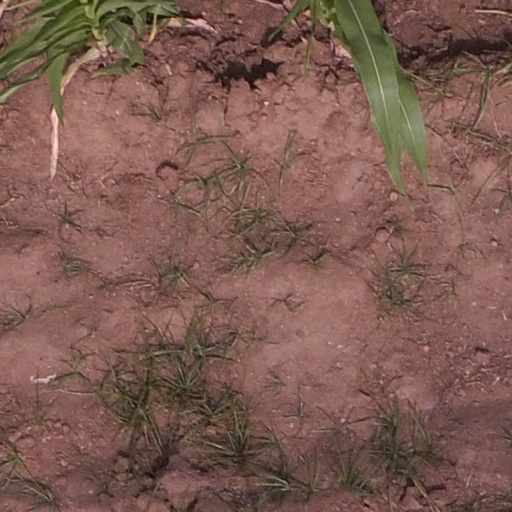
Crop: maize; corn